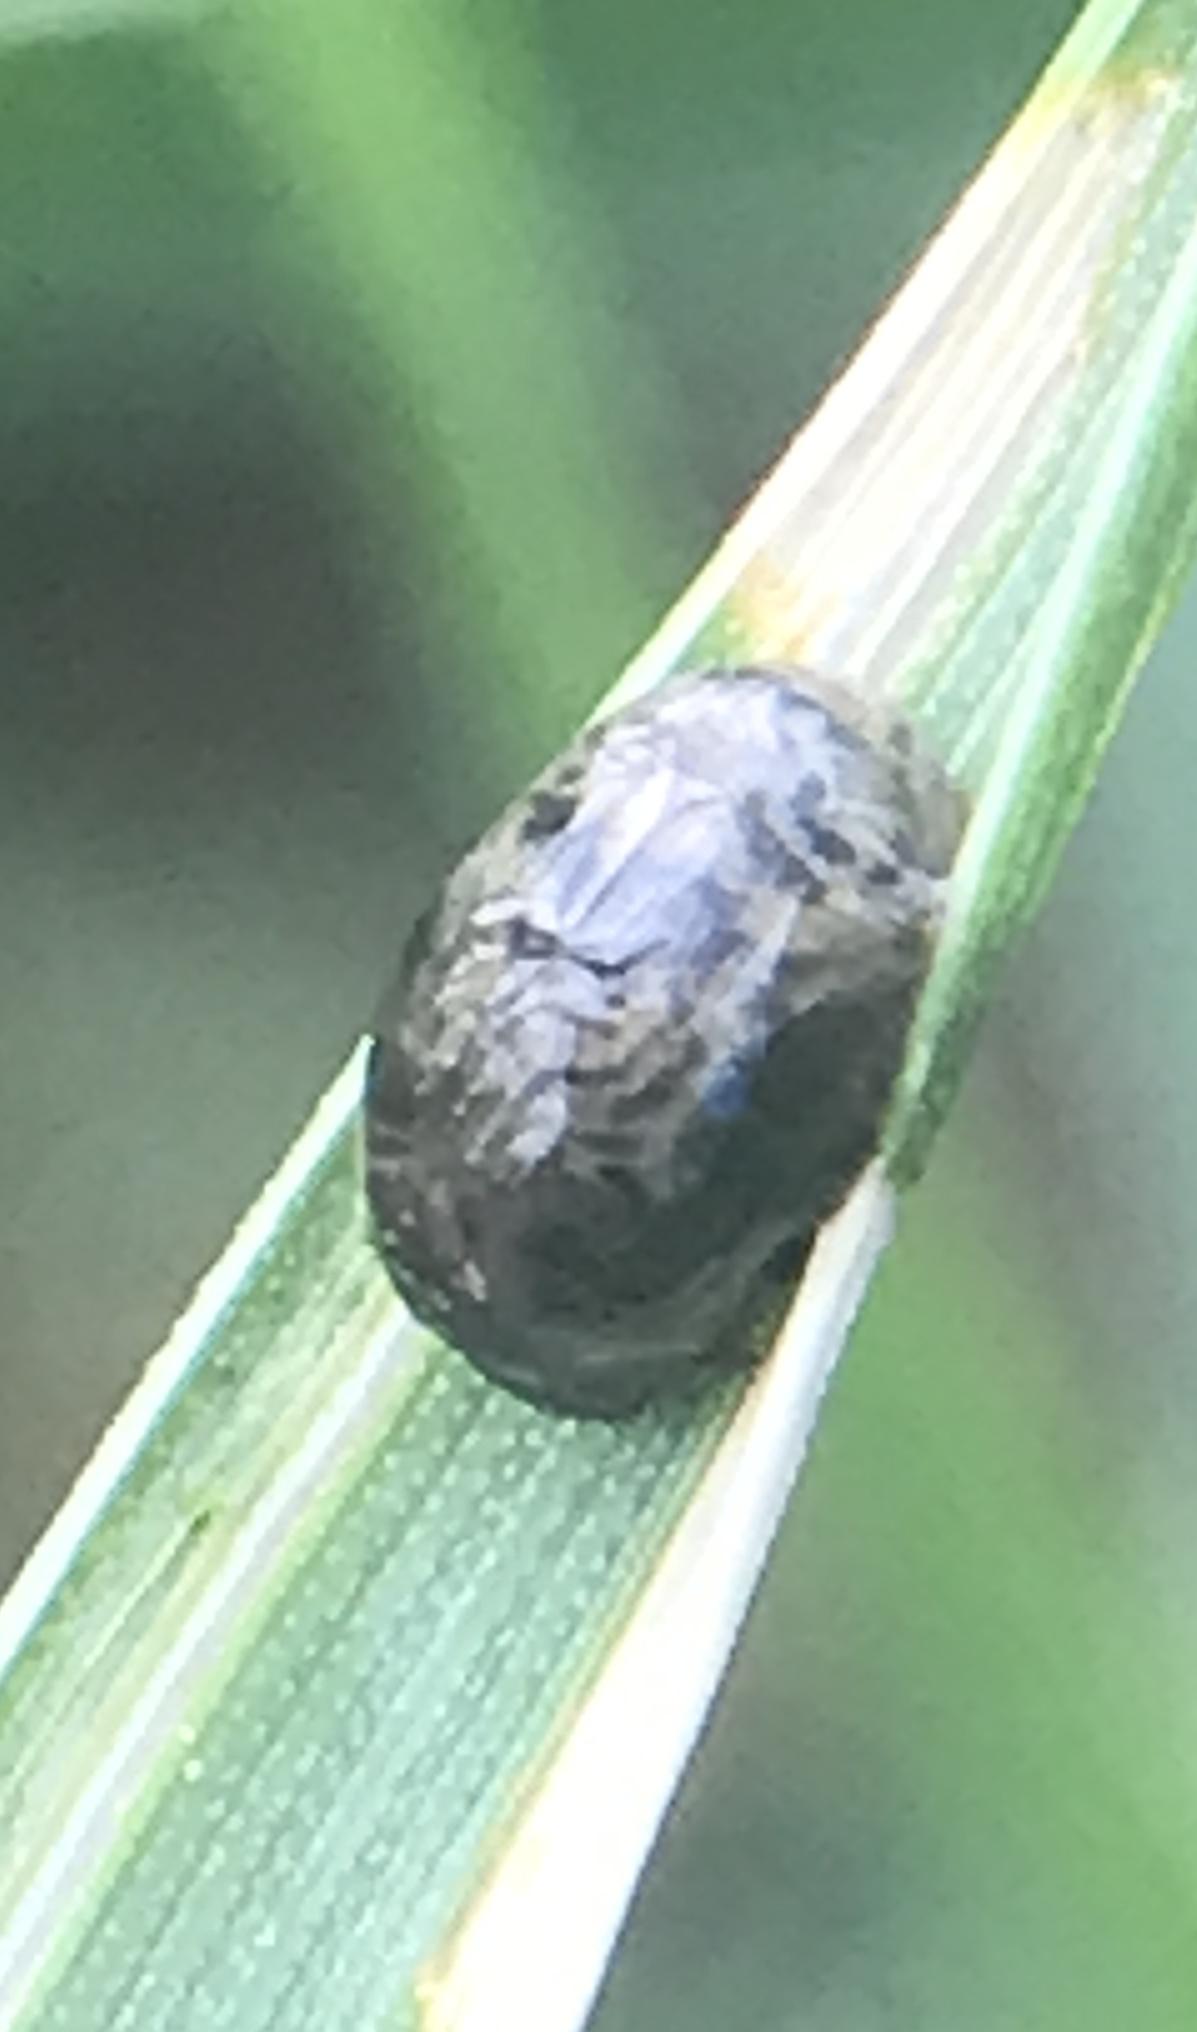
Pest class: cereal_leaf_beetle